Ant Raid

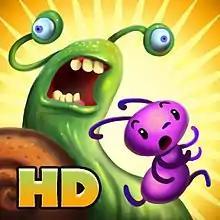
App icon

Ant Raid is a 2011 real-time strategy game developed by the Finnish indie studio Prank. It was released for iOS on July 6, 2011, and on Android in 2012. The game was well received.